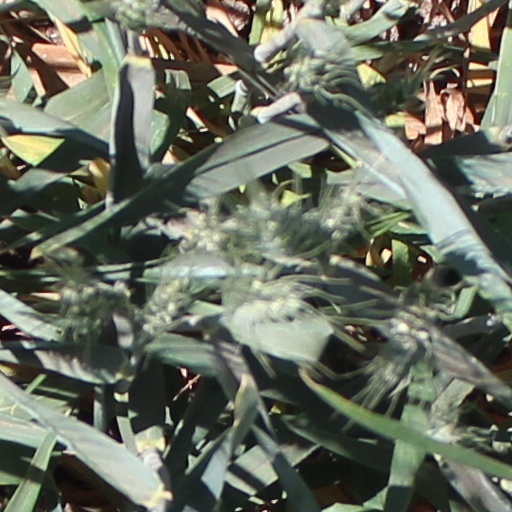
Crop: wheat